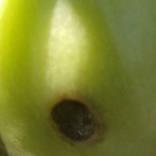
Crop: Tomato
Condition: helicoverpa-armigera-p